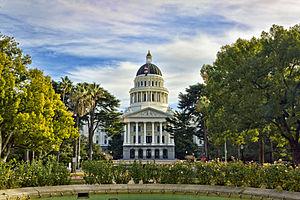
La Californie est un État des États-Unis qui fait partie de la région de la Sun Belt dans l’Ouest américain. La Californie est l'État le plus peuplé du pays. Il est situé sur la côte ouest et bordé au sud par le désert de Sonora, à l'est par le Grand Bassin des États-Unis et au nord par les monts Klamath. La façade océanique suit entièrement le relief des chaînes côtières du Pacifique au-delà desquelles s'étend la Vallée Centrale sur les contreforts de la Sierra Nevada.